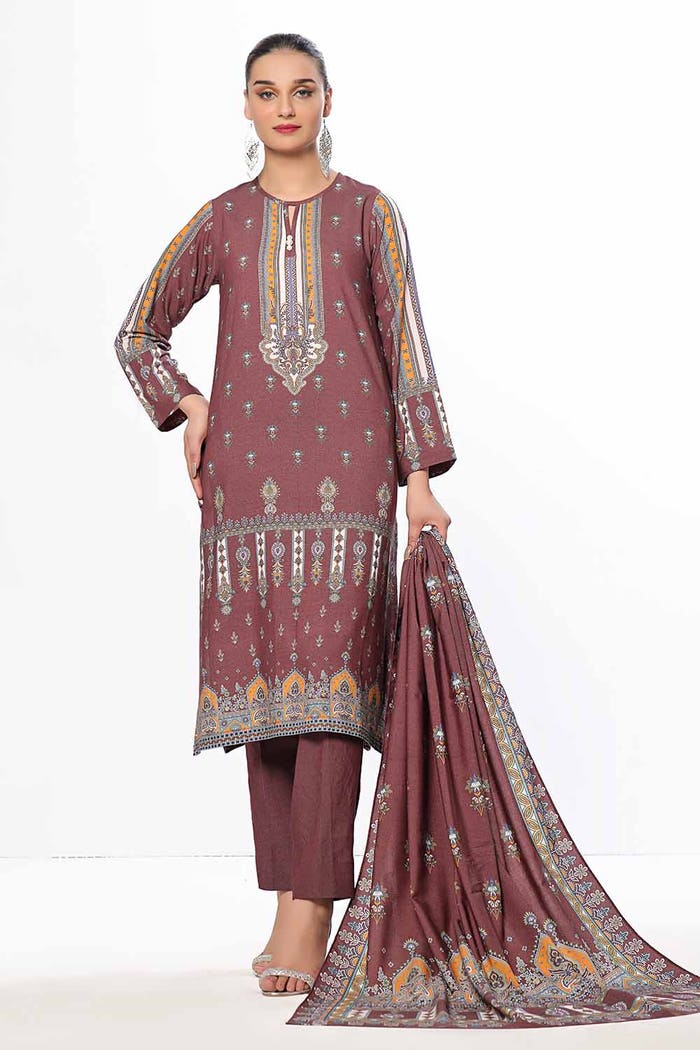
burgundy multi embroidered cotton suit